Sniffing (behavior)

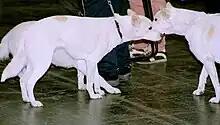
Two dogs sniffing each other

Sniffing is a perceptually-relevant behavior, defined as the active sampling of odors through the nasal cavity for the purpose of information acquisition. This behavior, displayed by all terrestrial vertebrates, is typically identified based upon changes in respiratory frequency and/or amplitude, and is often studied in the context of odor guided behaviors and olfactory perceptual tasks. Sniffing is quantified by measuring intra-nasal pressure or flow or air or, while less accurate, through a strain gauge on the chest to measure total respiratory volume. Strategies for sniffing behavior vary depending upon the animal, with small animals (rats, mice, hamsters) displaying sniffing frequencies ranging from 4 to 12 Hz but larger animals (humans) sniffing at much lower frequencies, usually less than 2 Hz. Subserving sniffing behaviors, evidence for an "olfactomotor" circuit in the brain exists, wherein perception or expectation of an odor can trigger brain respiratory center to allow for the modulation of sniffing frequency and amplitude and thus acquisition of odor information. Sniffing is analogous to other stimulus sampling behaviors, including visual saccades, active touch, and whisker movements in small animals (viz., whisking). Atypical sniffing has been reported in cases of neurological disorders, especially those disorders characterized by impaired motor function and olfactory perception.